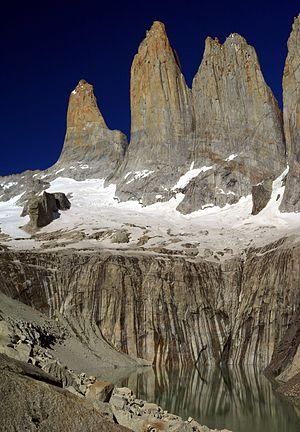
Le massif del Paine ou cordillère del Paine est un massif montagneux du Chili situé au pied et à l'est de la cordillère des Andes en Patagonie. Le massif appartient administrativement à la XIIᵉ région de Magallanes et de l'Antarctique chilien et à la province de Última Esperanza.